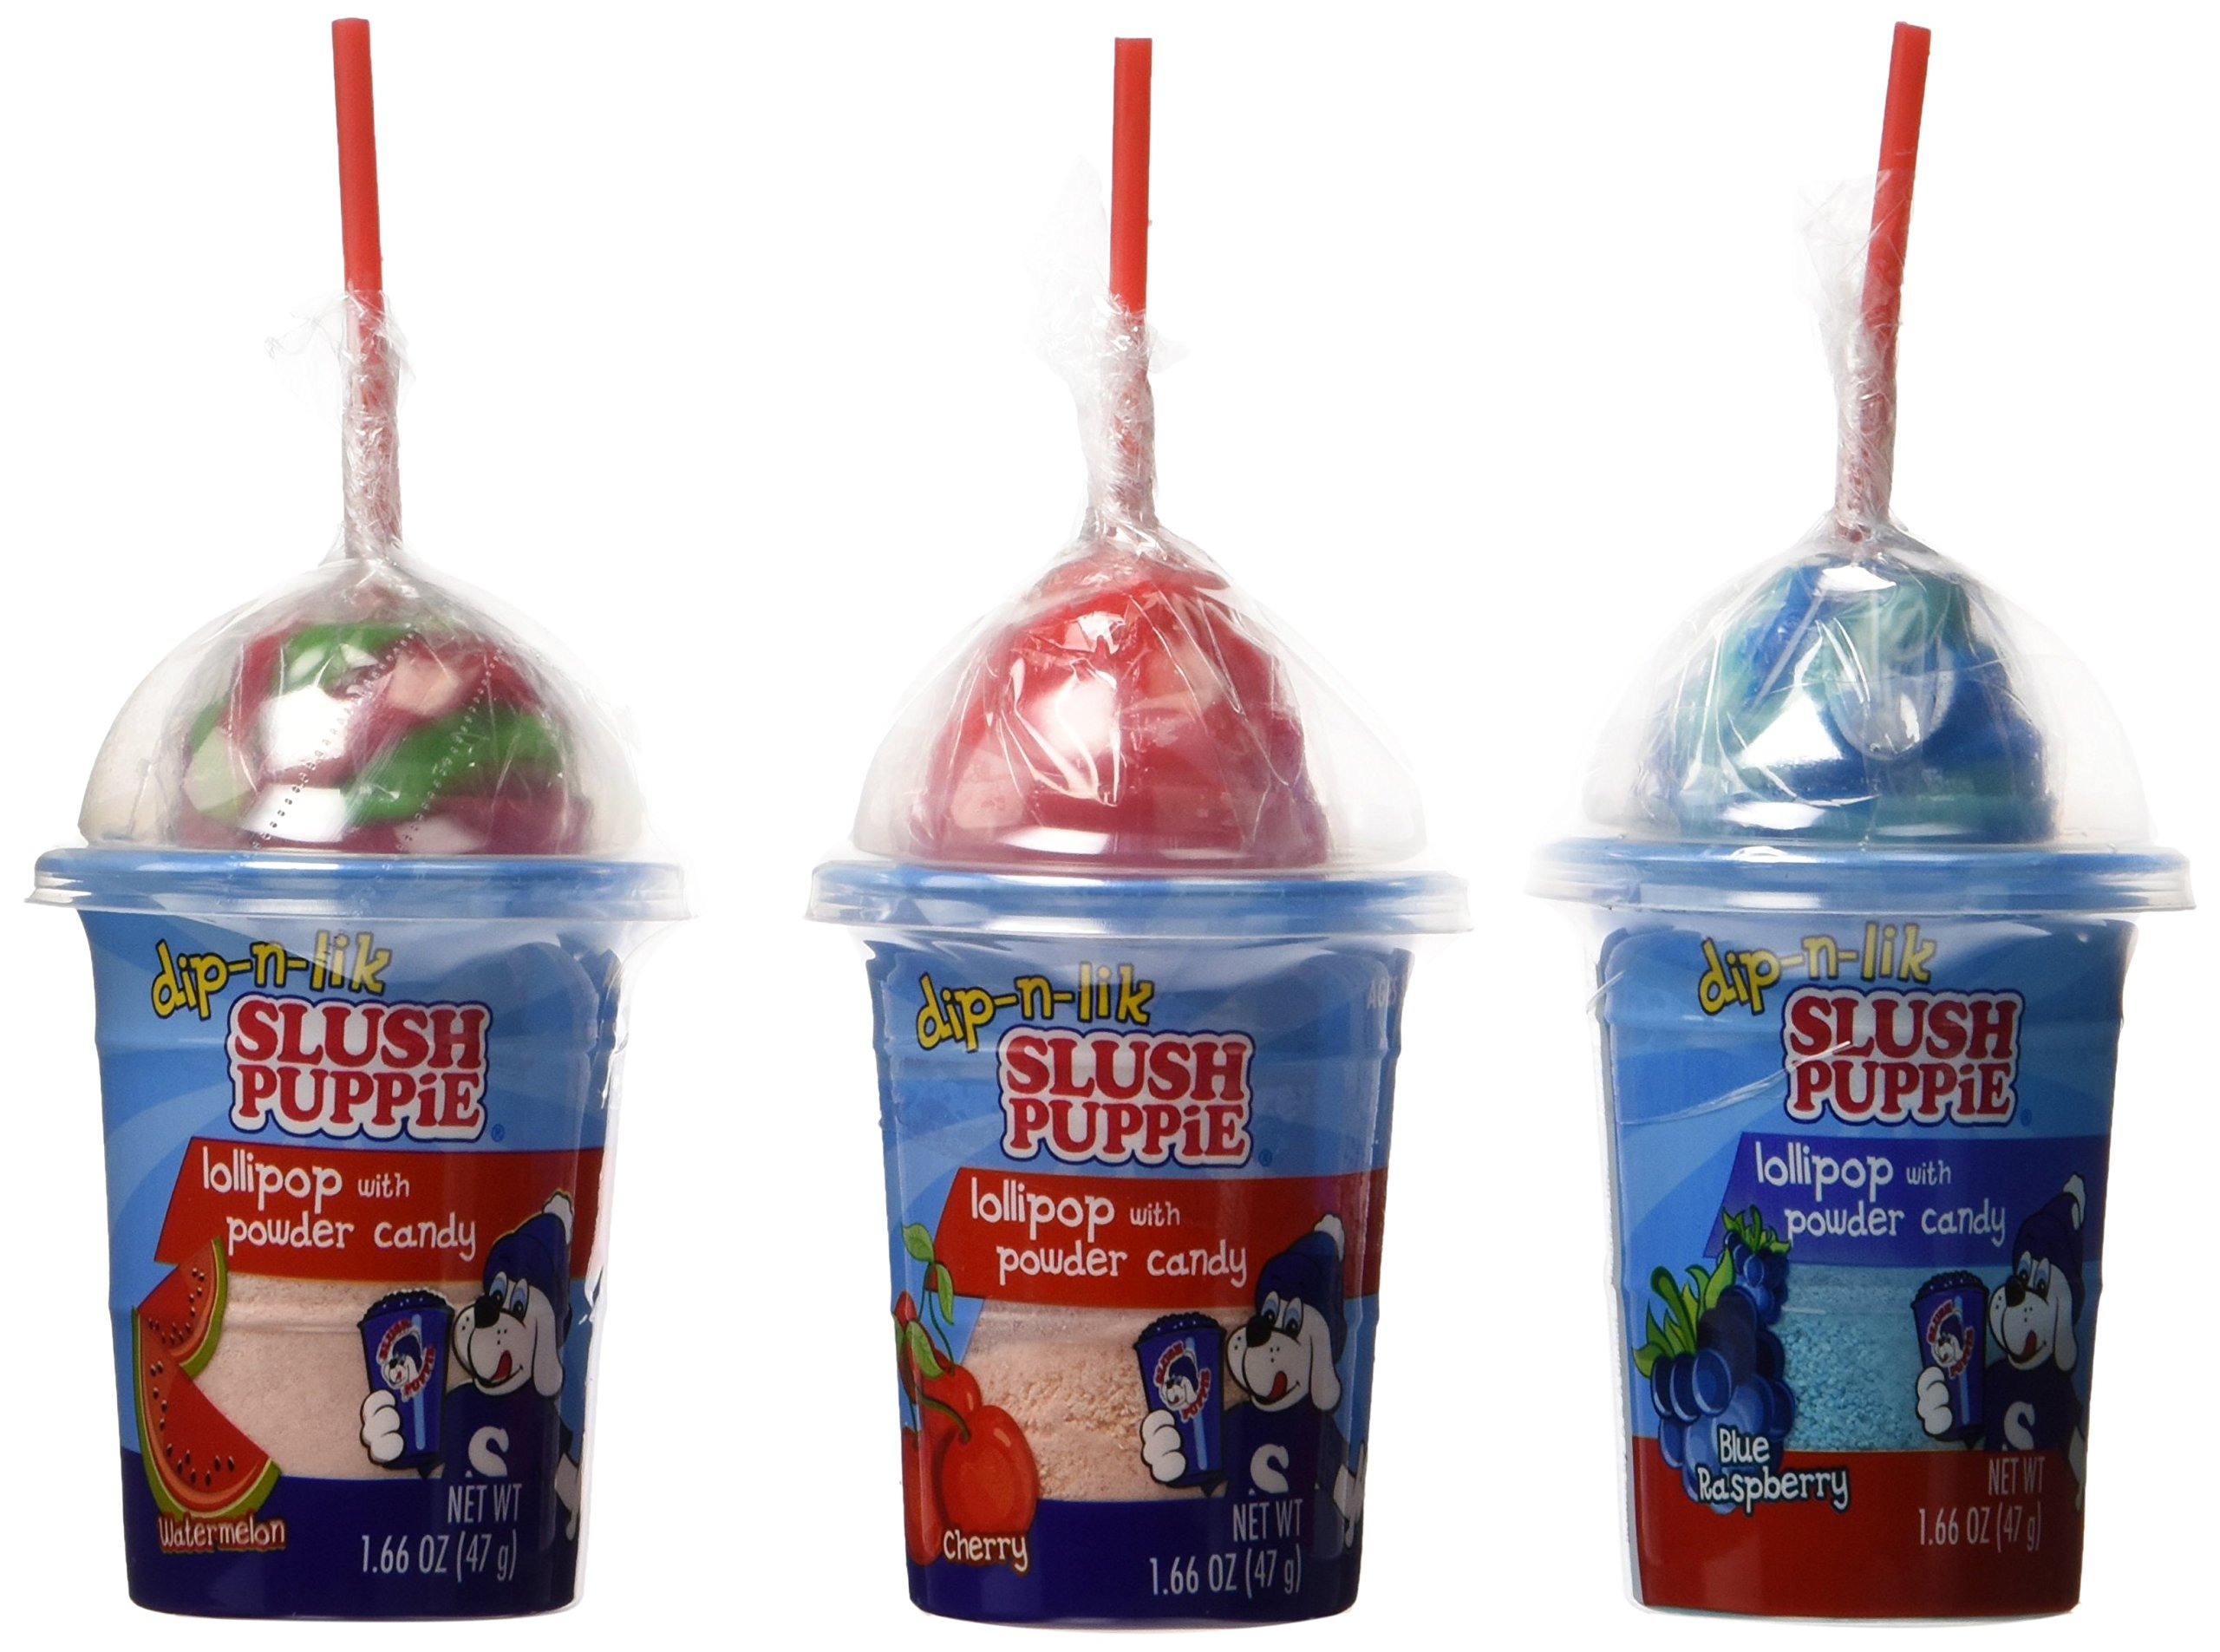
Item Name: Slush Puppie Dip N Lik - 12 / Box
Value: 12.0
Unit: Count

Price: 23.875